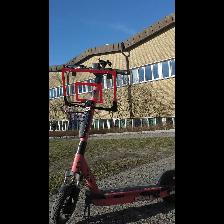
Label: NonHuman